Portrait of Monsieur Bertin

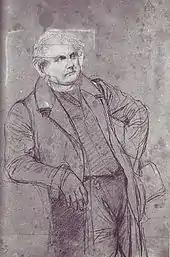
Ingres, 1832 study on black charcoal and graphite on paper. Musée Ingres, Montauban

The final painting was completed during a month at Bertin's estate of retreat, Le Château des Roches, in Bièvres, Essonne. Ingres made daily visits while Bertin entertained guests such as Victor Hugo, his mistress Juliette Drouet, Hector Berlioz and Franz Liszt and Charles Gounod. Ingres later made drawings of the Bertin family, including a depiction of his host's wife and their son Armand and daughter-in-law, Cécile.